List of encyclicals of Pope Pius XII

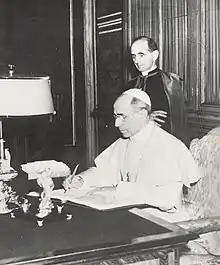
Pope Pius XII in his private office. Behind him is Monsignor Giovanni Battista Montini, the future Pope Paul VI

This is a list of encyclicals of Pope Pius XII. Pius XII promulgated 41 papal encyclicals, during his reign as pope for over 19 years, from his election of March 2, 1939, until his death on October 9, 1958. The 41 encyclicals of Pius XII exceed the 32 encyclicals written by all his successors (John XXIII, Paul VI, John Paul I, John Paul II, and Benedict XVI) during the fifty years that followed (1958–2008).